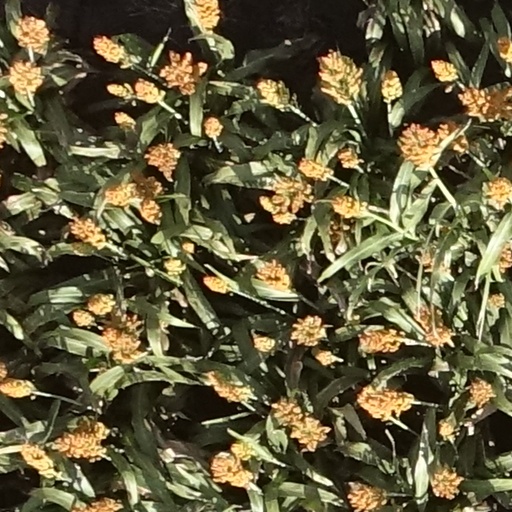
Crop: sorghum